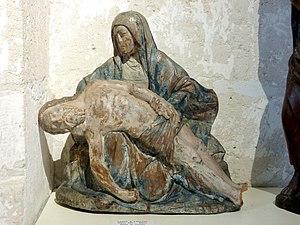
Voir titre.
L'église Saint-Laurent de Bémont est une église catholique paroissiale située à Russy-Bémont, dans le département de l'Oise, en France. Elle est dominée par un puissant clocher en bâtière de la seconde moitié du XVIᵉ siècle, qui s'élève au-dessus de la première travée du bas-côté sud, et culmine à 25 cm de hauteur. Les petites dimensions de l'édifice le font apparaître bien plus grand qu'il n'est en réalité. Si les élévations extérieures de l'église ne montrent aucun intérêt particulier, l'intérieur révèle une construction de qualité entièrement voûtée d'ogives, qui réunit une nef de deux travées de la première période gothique à des bas-côtés et un chœur bâtis sous quatre campagnes distinctes au cours de la première moitié du XVIᵉ siècle. Si la nef se démarque par son parti original, avec deux grandes arcades et deux travées de bas-côté au nord pour une travée de nef avec une voûte quadripartite ordinaire, les autres parties illustrent la transition successive du style gothique flamboyant vers la Renaissance. Remarquable aussi pour sa complexité, l'église Saint-Laurent a été inscrite aux monuments historiques par arrêté du 12 avril 1927.